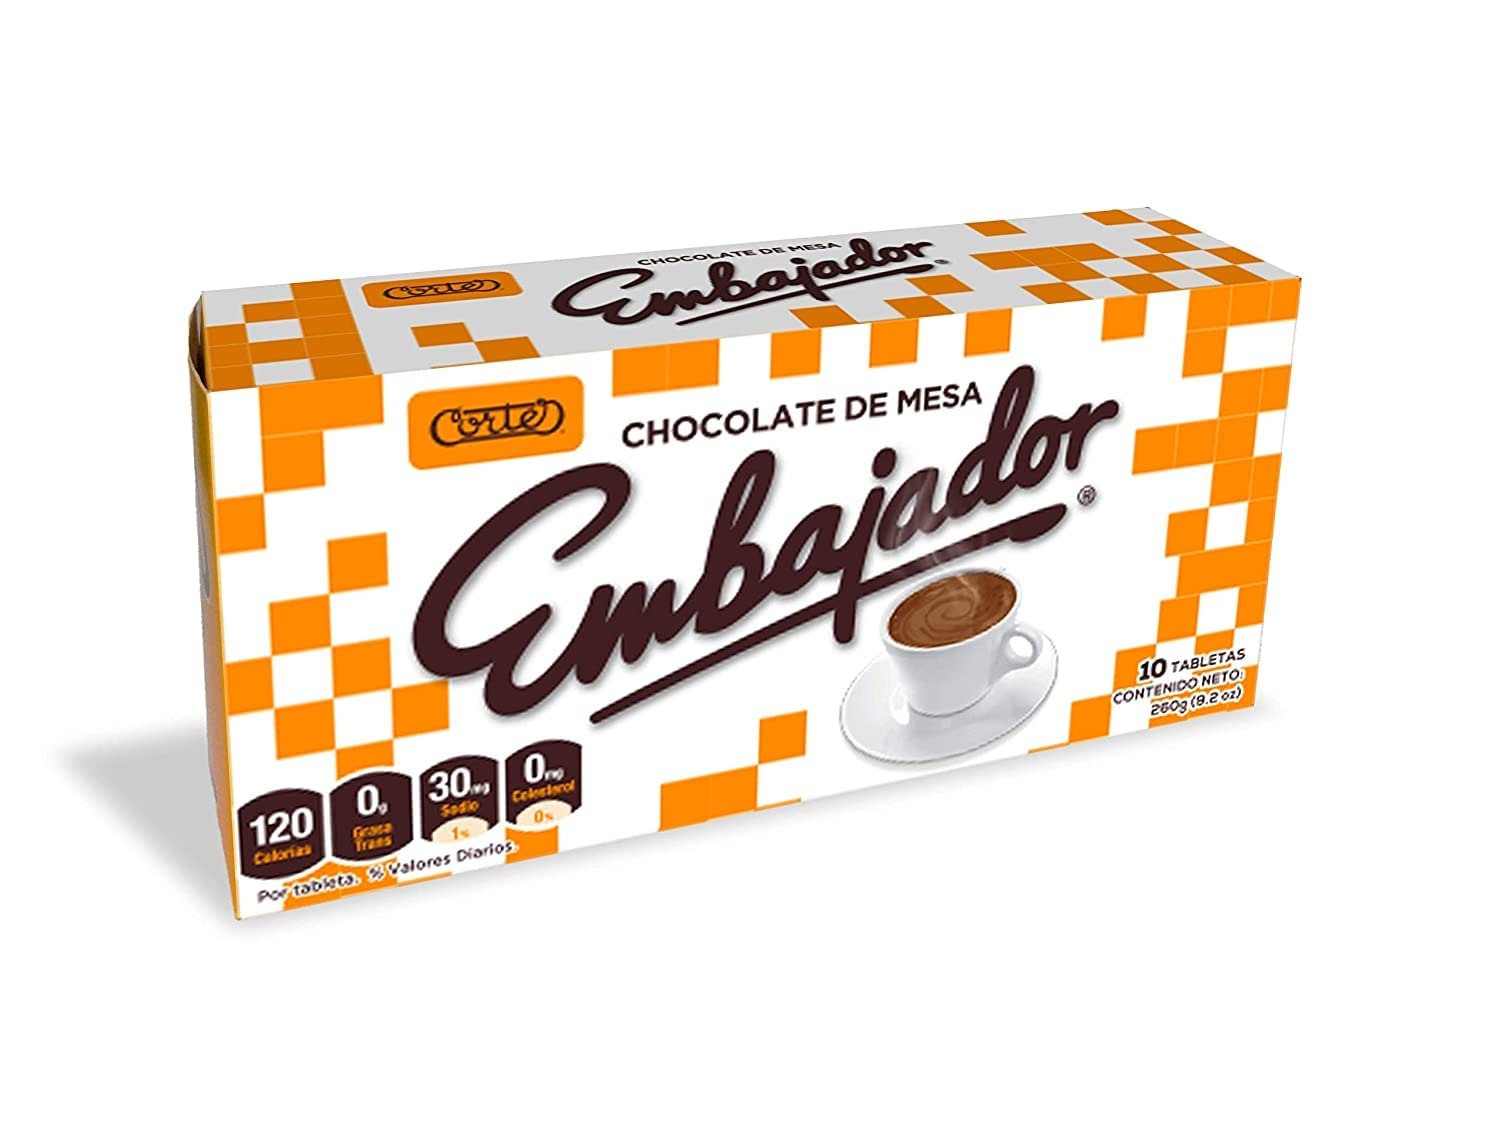
Item Name: Goya Chocolate Embajador, 9.17-Ounce Units (Pack of 12)
Bullet Point 1: Pack of twelve, 9.17-ounce units (total of 110.04 ounces)
Bullet Point 2: Sweet baking chocolate
Bullet Point 3: Contains 10 tablets
Bullet Point 4: Based in Secaucus, NJ
Value: 110.04
Unit: Ounce

Price: 5